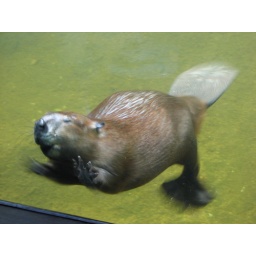
A Beaver swimming against the glass at the Oregon Zoo in Portland, Oregon.